Polytechnic University of Turin

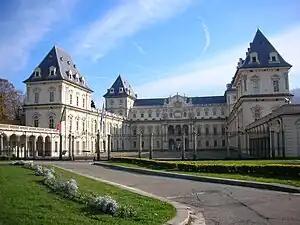
School of architecture: Castello del Valentino

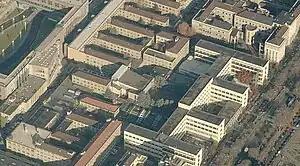
The campus

Employment rate of second cycle (Master) students one year after graduation (Almalaurea 2021 survey): 87.5%, above the national average of 70.7%.